Nahe (wine region)

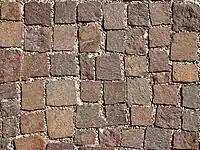
Porphyry cobblestones

The Upper Nahe region includes the westernmost and oldest vineyards on the Nahe. The region begins with the villages of Martinstein, Monzingen and follows the river to Bad Münster am Stein-Ebernburg where it meets the Alsenz. The area is noted for its vast diversity of vineyard soils, particularly in the area near Oberhausen where a single vineyard can include soils of sandstone, slate, melaphyre and porphyry. This region of the Nahe was modernized during the "Flurbereinigung" reforms of the late 20th century and is now characterized by steep, terraced vineyards along the banks of the Nahe planted mostly with Riesling. The climate of the region gets progressively warmer downstream with low amounts of annual rainfall that is favorable for the production of late harvest wines.